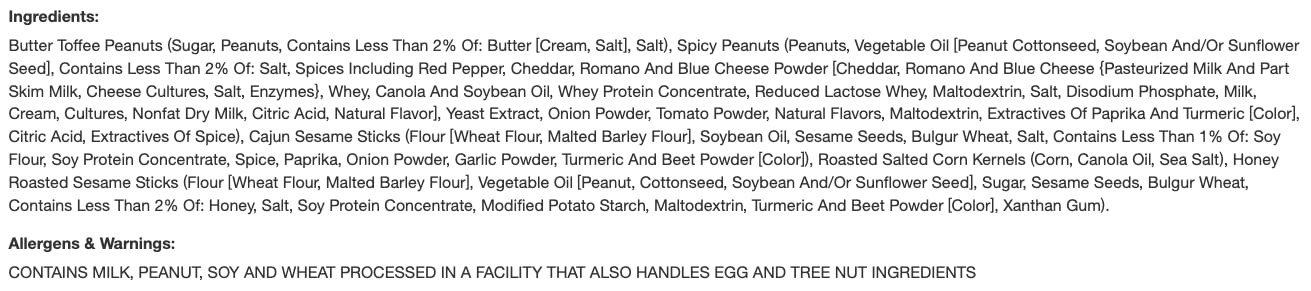
Item Name: Good & Gather Sweet Cajun Trail Mix with Butter Toffee Peanuts, Spicy Seasoned Peanuts, Cajun Sesame Sticks, Roasted Salted 11 Ounce (Pack of 1)
Value: 11.0
Unit: Ounce

Price: 4.19